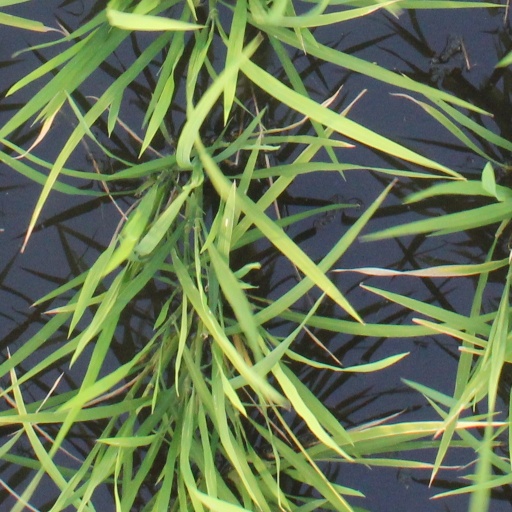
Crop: rice